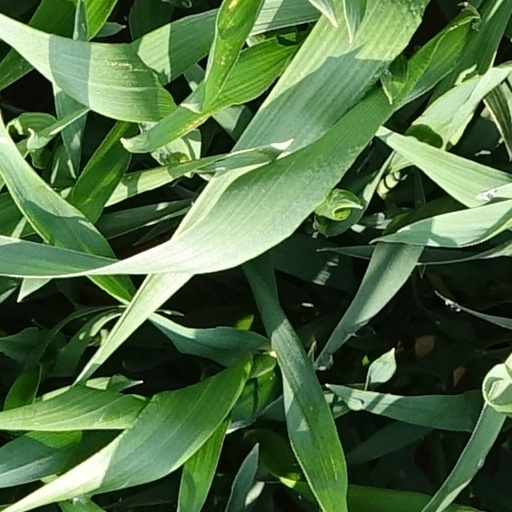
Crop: wheat